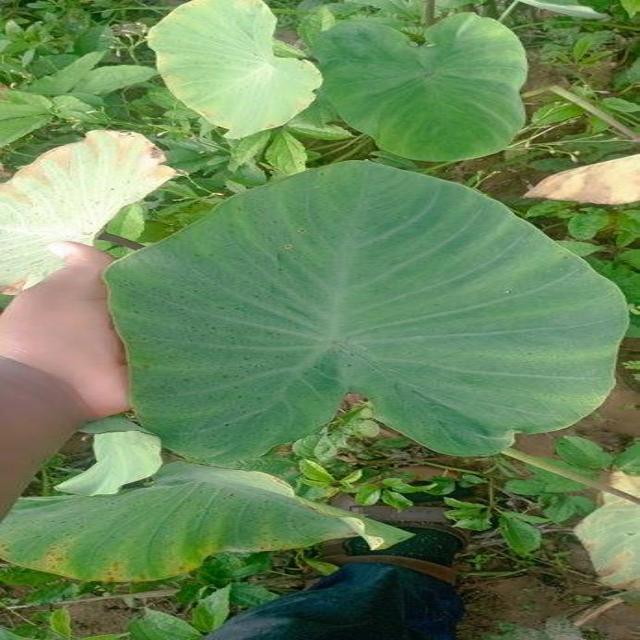
Label: Healthy